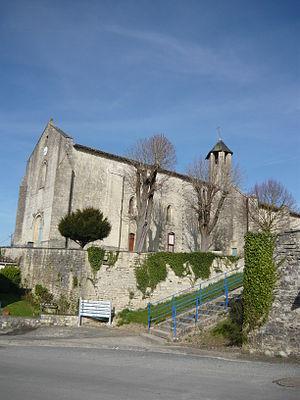
La façade ouest de l'église Saint-Pierre de Dampierre-sur-Boutonne
Dampierre-sur-Boutonne est une commune du Sud-Ouest de la France située dans le département de la Charente-Maritime.